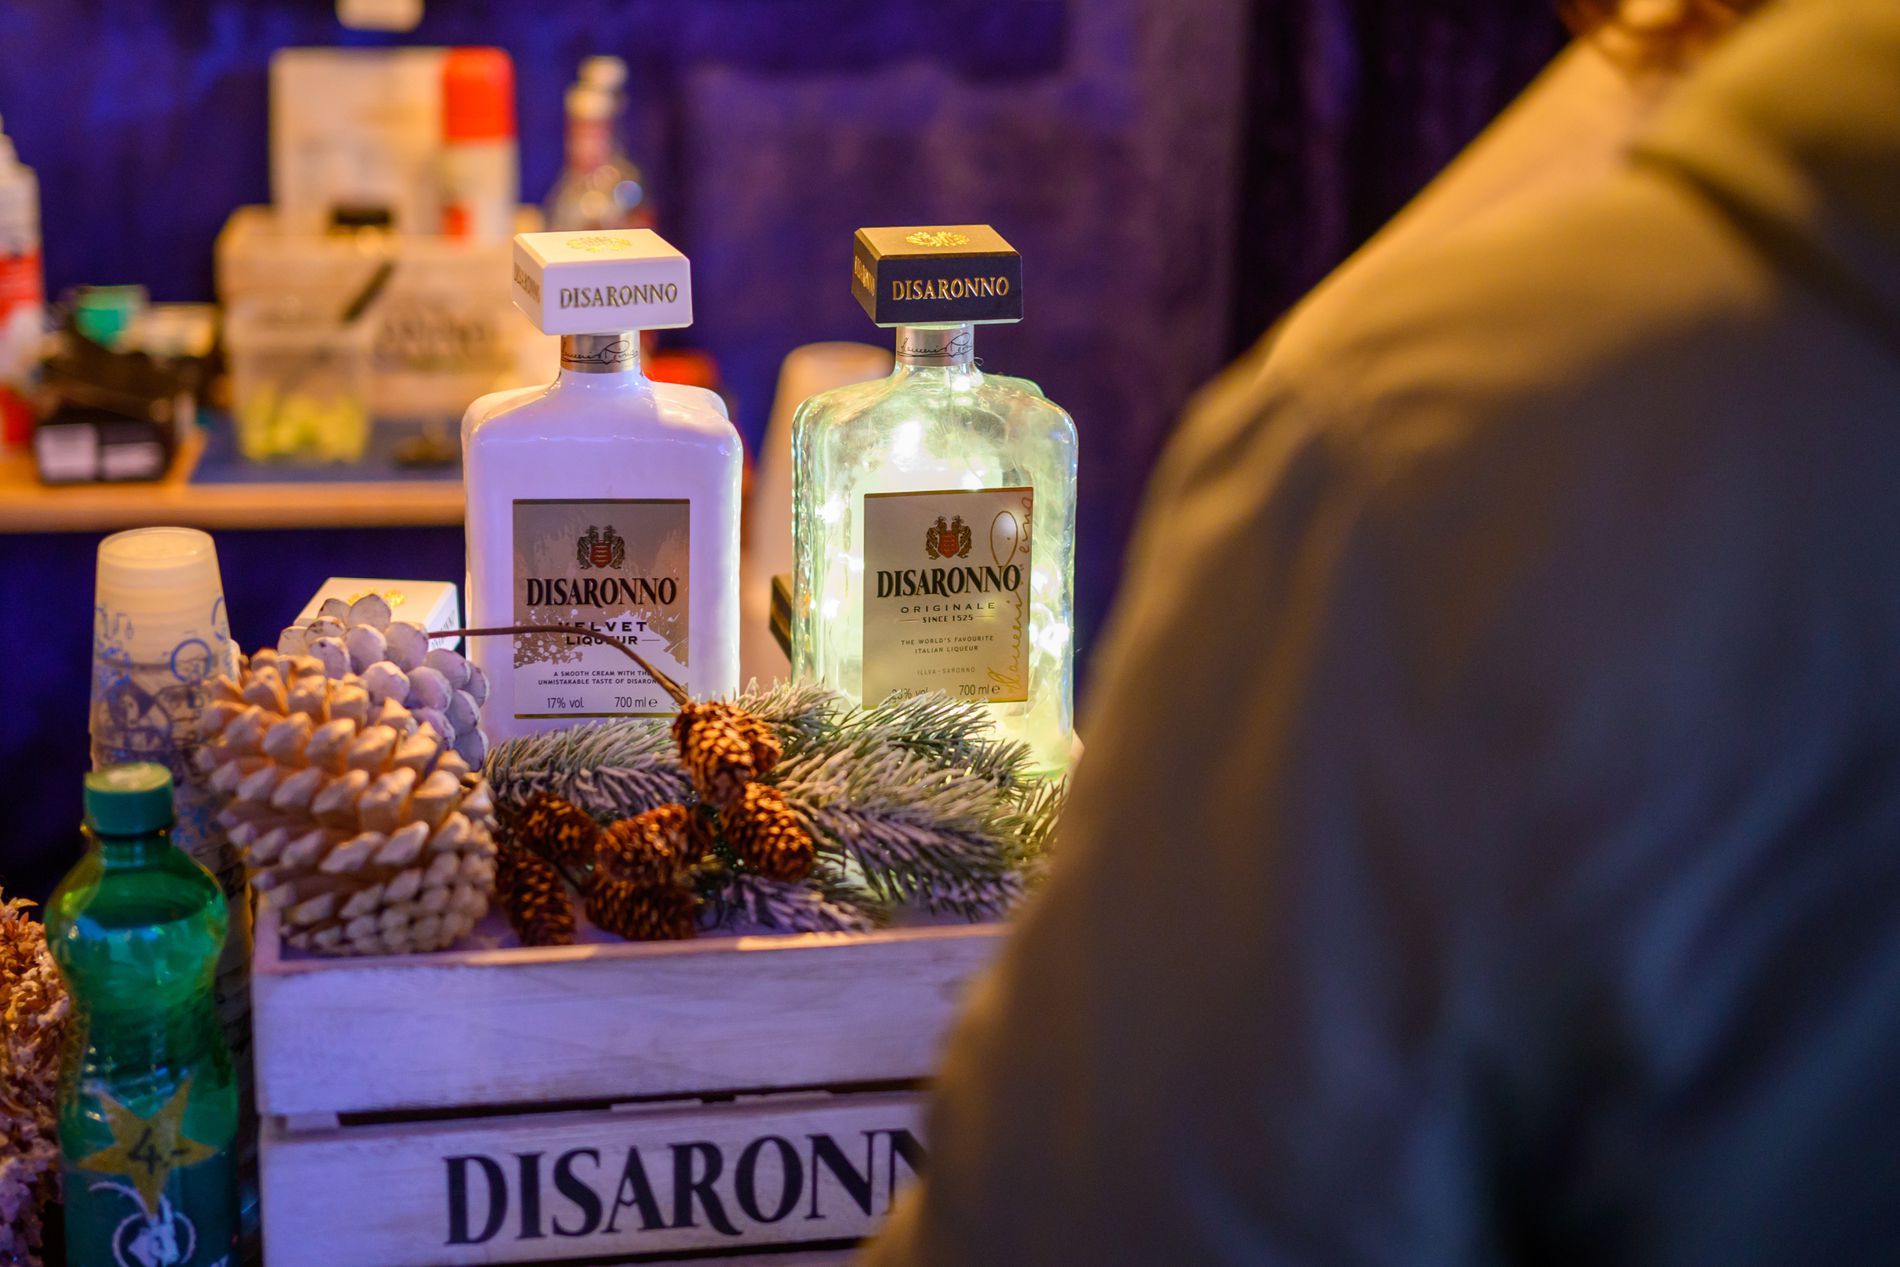
Disaronno Liqueur.
Two glasses of alcoholic beverages from Disaronno the famous brand. The glasses are placed neatly in a wooden box decorated with dried pines.
A lifestyle picture of beverages from Disaronno taken from an over-the-shoulder angle in artificial lighting, featuring a color palette of warm tones of golden yellow, brown, and hints of red, along with cool tones of purple, blue, and green creating a ready to choose mood.
Labels: Bottle, Cosmetics, Perfume, Alcohol, Beverage, Liquor, Gin, Food, Fruit, Plant, Produce, Shop, Lotion, Blurry Background, Dried Pine, Plastic Cups, Wooden Box
Camera: NIKON CORPORATION NIKON Z f
Lens: NIKKOR Z 40mm f/2
Aperture: F2
Exposure: 1/15 sec
ISO: 1600
Focal length: 40